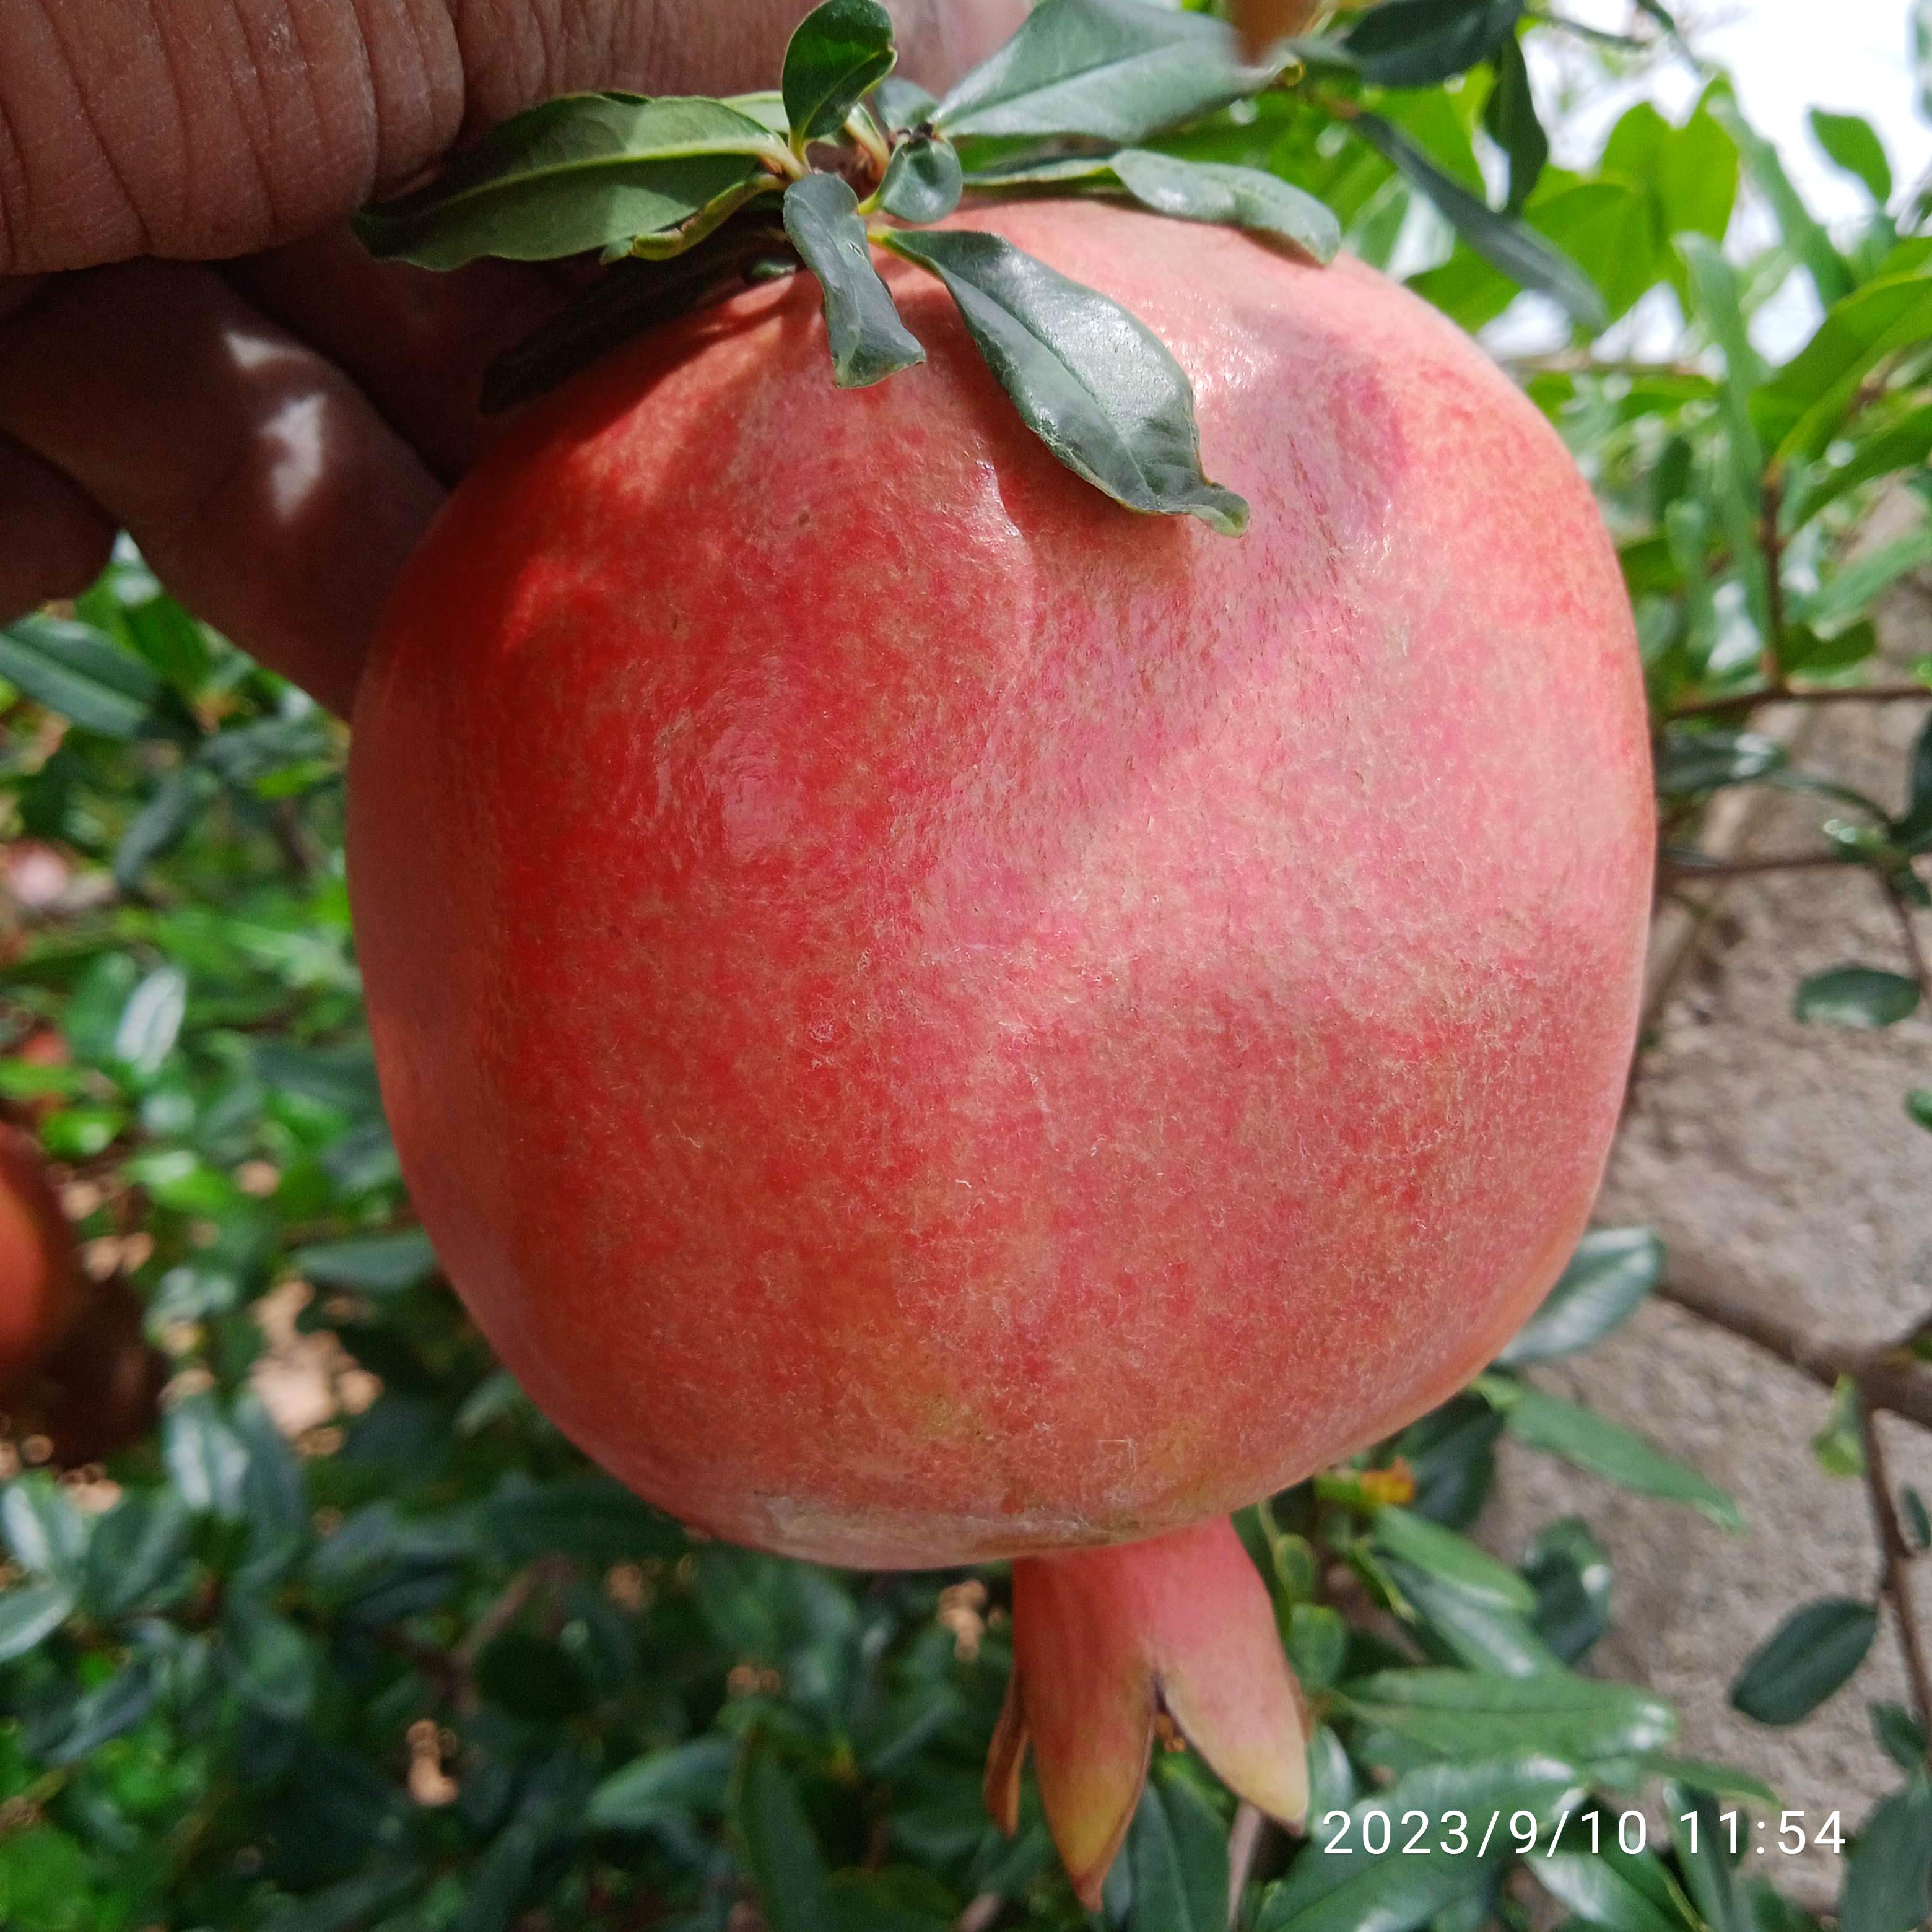
Label: Healthy